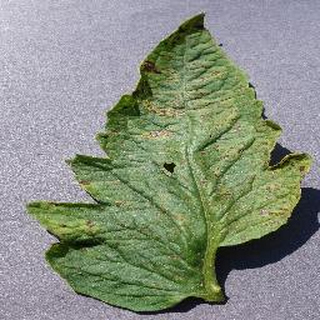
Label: tomato_septoria_leaf_spot